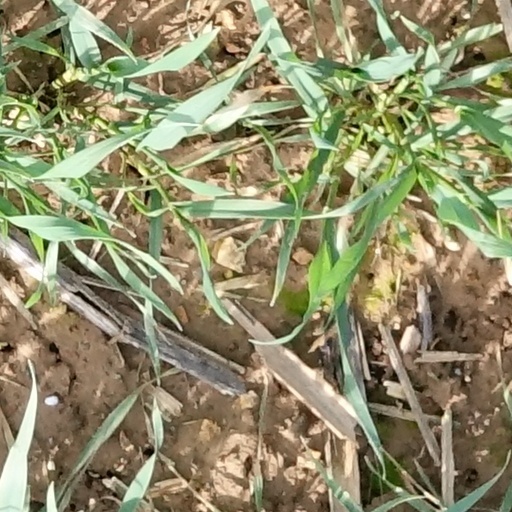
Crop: wheat